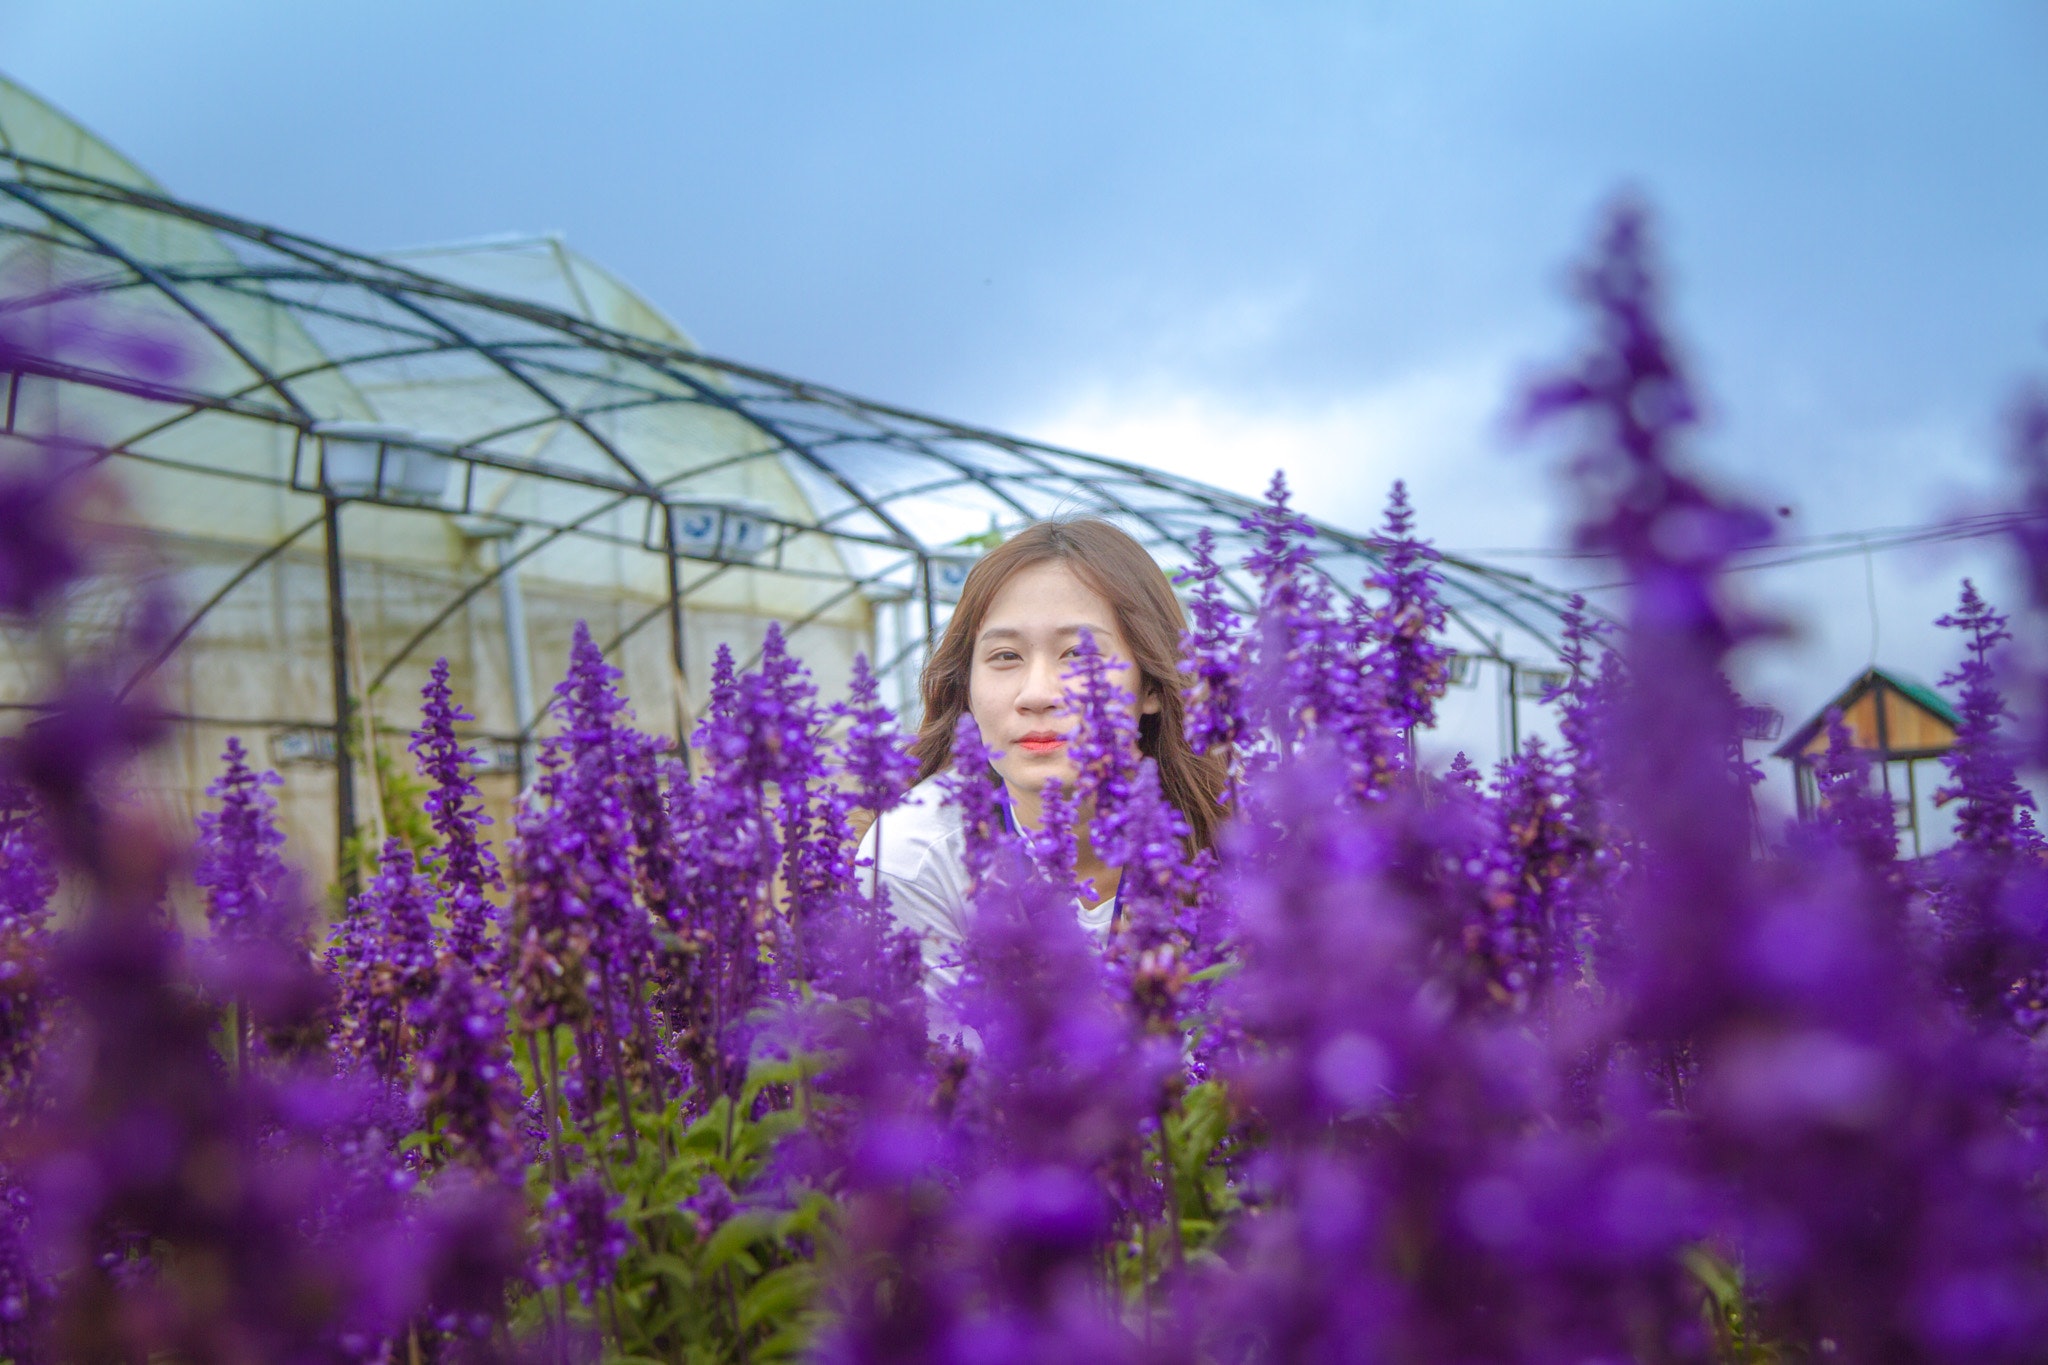
lavender, flower, purple, violet, english lavender, plant, spring, french lavender, flowering plant, lupin, common sage, wildflower, buddleia, delphinium, lavandula dentata, violet family, herbaceous plant, nepeta, perennial plant